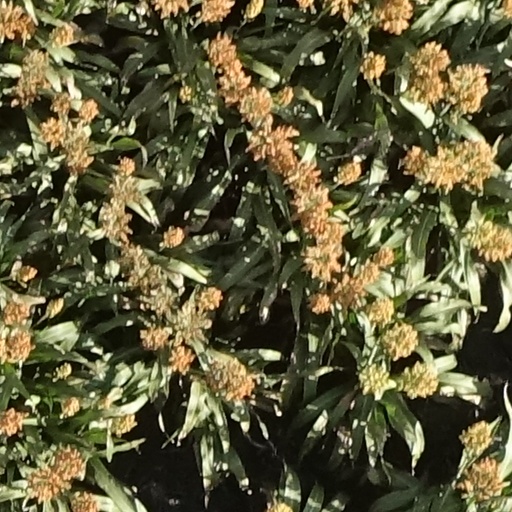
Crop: sorghum